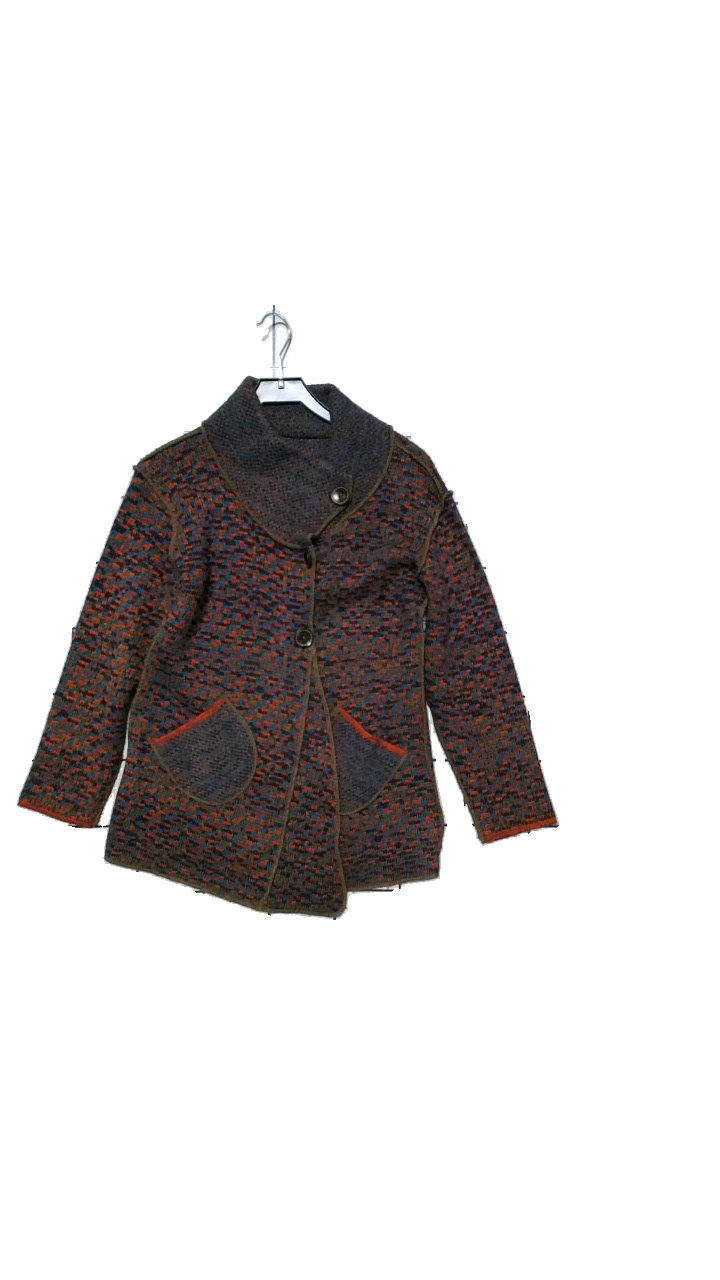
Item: Cardigan (Ladies)
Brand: Missing
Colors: Multicolor
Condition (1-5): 4
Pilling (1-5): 3
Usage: Reuse
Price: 100-150